Operation Gideon (2020)

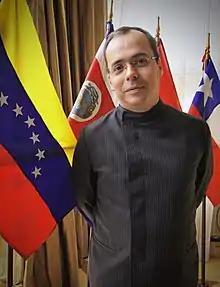

Guaidó accused the Maduro administration of "trying to create a state of apparent confusion, an effort to hide what's happening in Venezuela", citing recent events like the gasoline shortages, the Guanare prison riot, a violent gang battle in Caracas, and the COVID-19 pandemic in Venezuela. Guaidó also demanded that the human rights of the detainees be respected. Iván Simonovis, security and intelligence commissioner for the Guaidó administration, stated that the events in Macuto would be used by the Maduro government as a pretext to harass opponents and intensify repression, saying that Guaidó's administration would investigate the events and clarify its details.